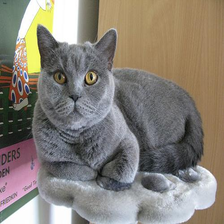
Species: cat
Breed: British Shorthair